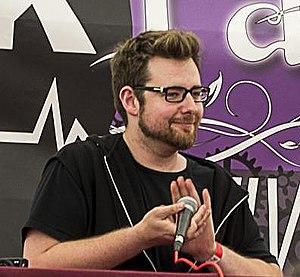
TomSka pendant les Geek Faëries (France) en 2016.
Thomas James Ridgewell dit TomSka est un comédien et vidéaste britannique, connu principalement pour sa série asdfmovie, une série de sketchs animés à l'humour noir et absurde.